Marco Leung Ling-kit

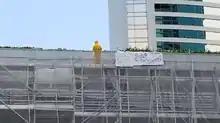
On the afternoon of June 15, wearing a yellow raincoat, Marco Leung Ling-kit was standing dangerously at a high position at Pacific Place.

At around 4 PM on June 15, 2019, Leung, dressed in a yellow raincoat with "Carrie Lam is killing Hong Kong, police are cold-blooded" written on the back, climbed onto a temporary work platform over 20 meters high outside Pacific Place in Admiralty. He hung a banner on the scaffolding that read: "Fully withdraw the extradition bill, we are not rioters, release the students and the injured, Carrie Lam step down, Help Hong Kong." The police received a report from the mall security guard stating that Leung was wandering on the platform with a knife and a banner. They arrived on the scene, blocking two westbound lanes of Queensway, and firefighters also set up an inflatable rescue cushion on the ground as a precaution. While Leung was dangerously standing, some people on the scene began singing the hymn "Sing Hallelujah to the Lord." Legislative Councillor Roy Kwong, upon learning of the situation, rushed to the scene to support. He made three requests to the police to speak directly with Leung in order to persuade him to return to a safe place but was refused by the police, who only stated that a police negotiation team was on site. Roy Kwong then stayed on the pedestrian road opposite Queensway, using a loudspeaker to call out, "Come down, we will march together tomorrow," but his voice could not clearly reach the platform at Pacific Place, and Leung was unwilling to talk to the police negotiators. At around 8 PM, Leung took off his yellow coat and sat on the platform to rest, while armed police officers and firefighters were on alert upstairs. Around 9 PM, Leung suddenly climbed out of the scaffolding. Four firefighters tried to pull him back but failed, and he fell after his shirt was pulled off, landing on the pedestrian road next to the safety cushion. Firefighters immediately performed chest compressions to resuscitate Leung, while onlookers shouted encouragement. Witnessing the event, Roy Kwong broke down in tears.